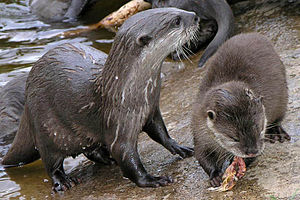
Mårfamilien
Fodring af oddere i Edinburgh Zoo
Mårfamilien er den største familie i rovdyrordenen. Den indeholder cirka 56 arter fordelt på 22 slægter i fem underfamilier. Stinkdyrfamilien har tidligere været regnet til mårdyrene, men anses nu som sin egen familie blandt rovdyrene.